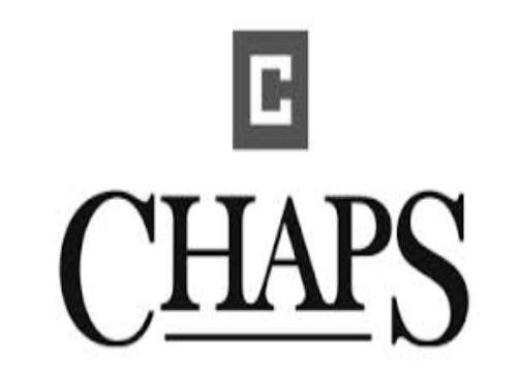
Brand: chaps
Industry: Clothes